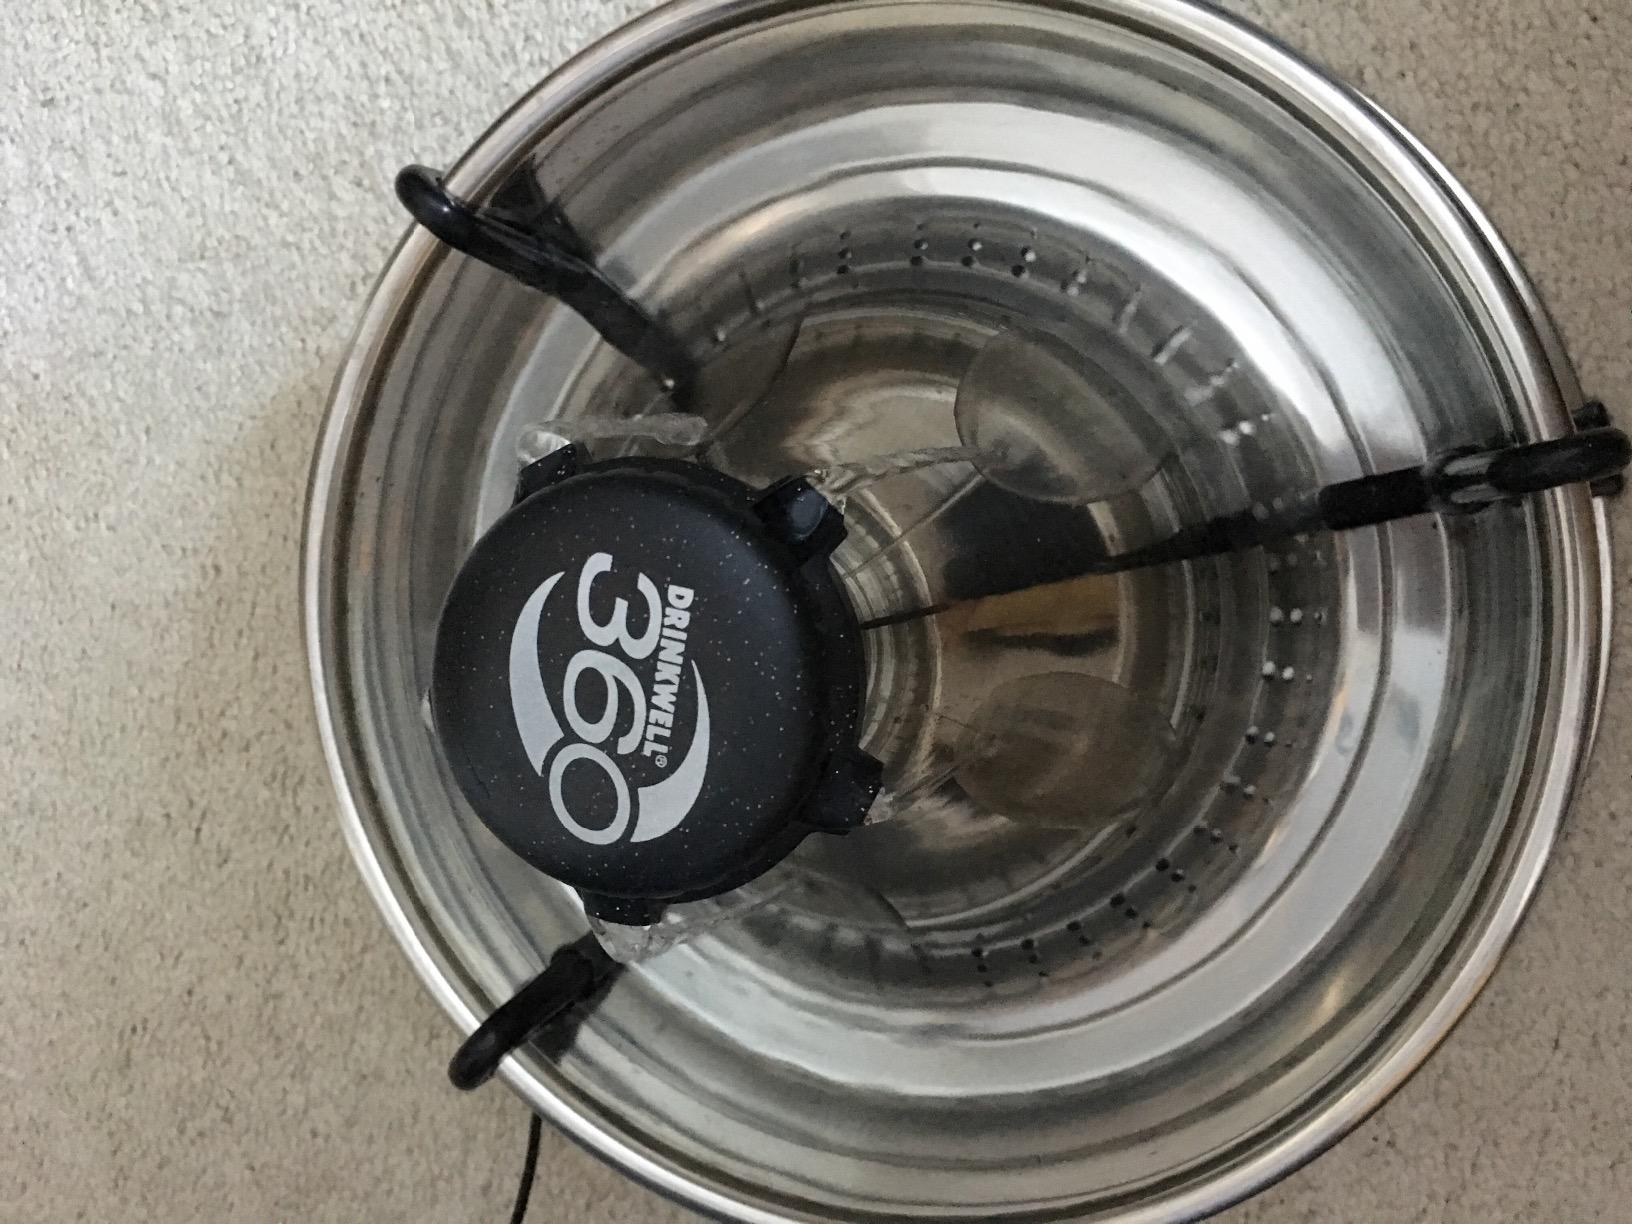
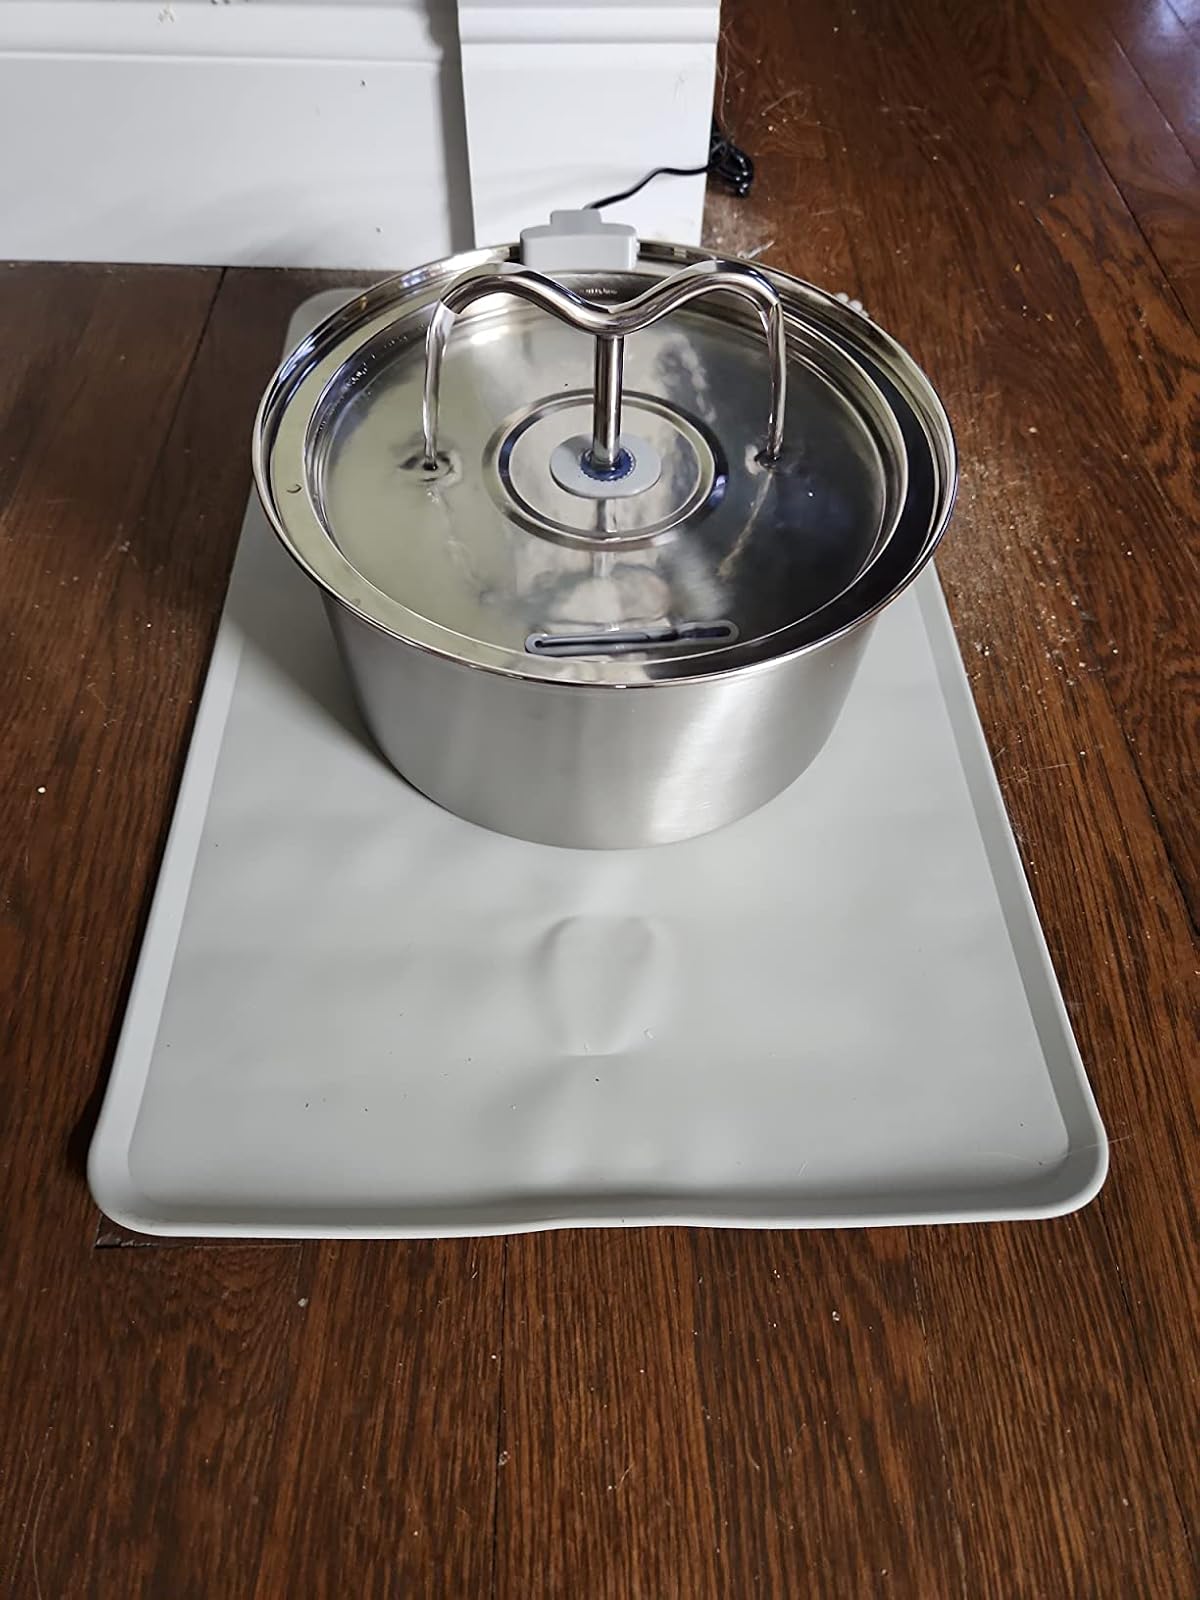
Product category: items_bowl
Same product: no